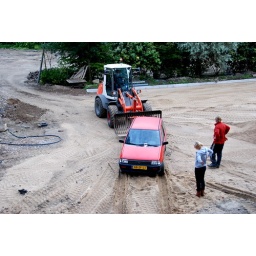
For some reason the girl parked her car in the sand and the car had to be pulled out by the shovel.